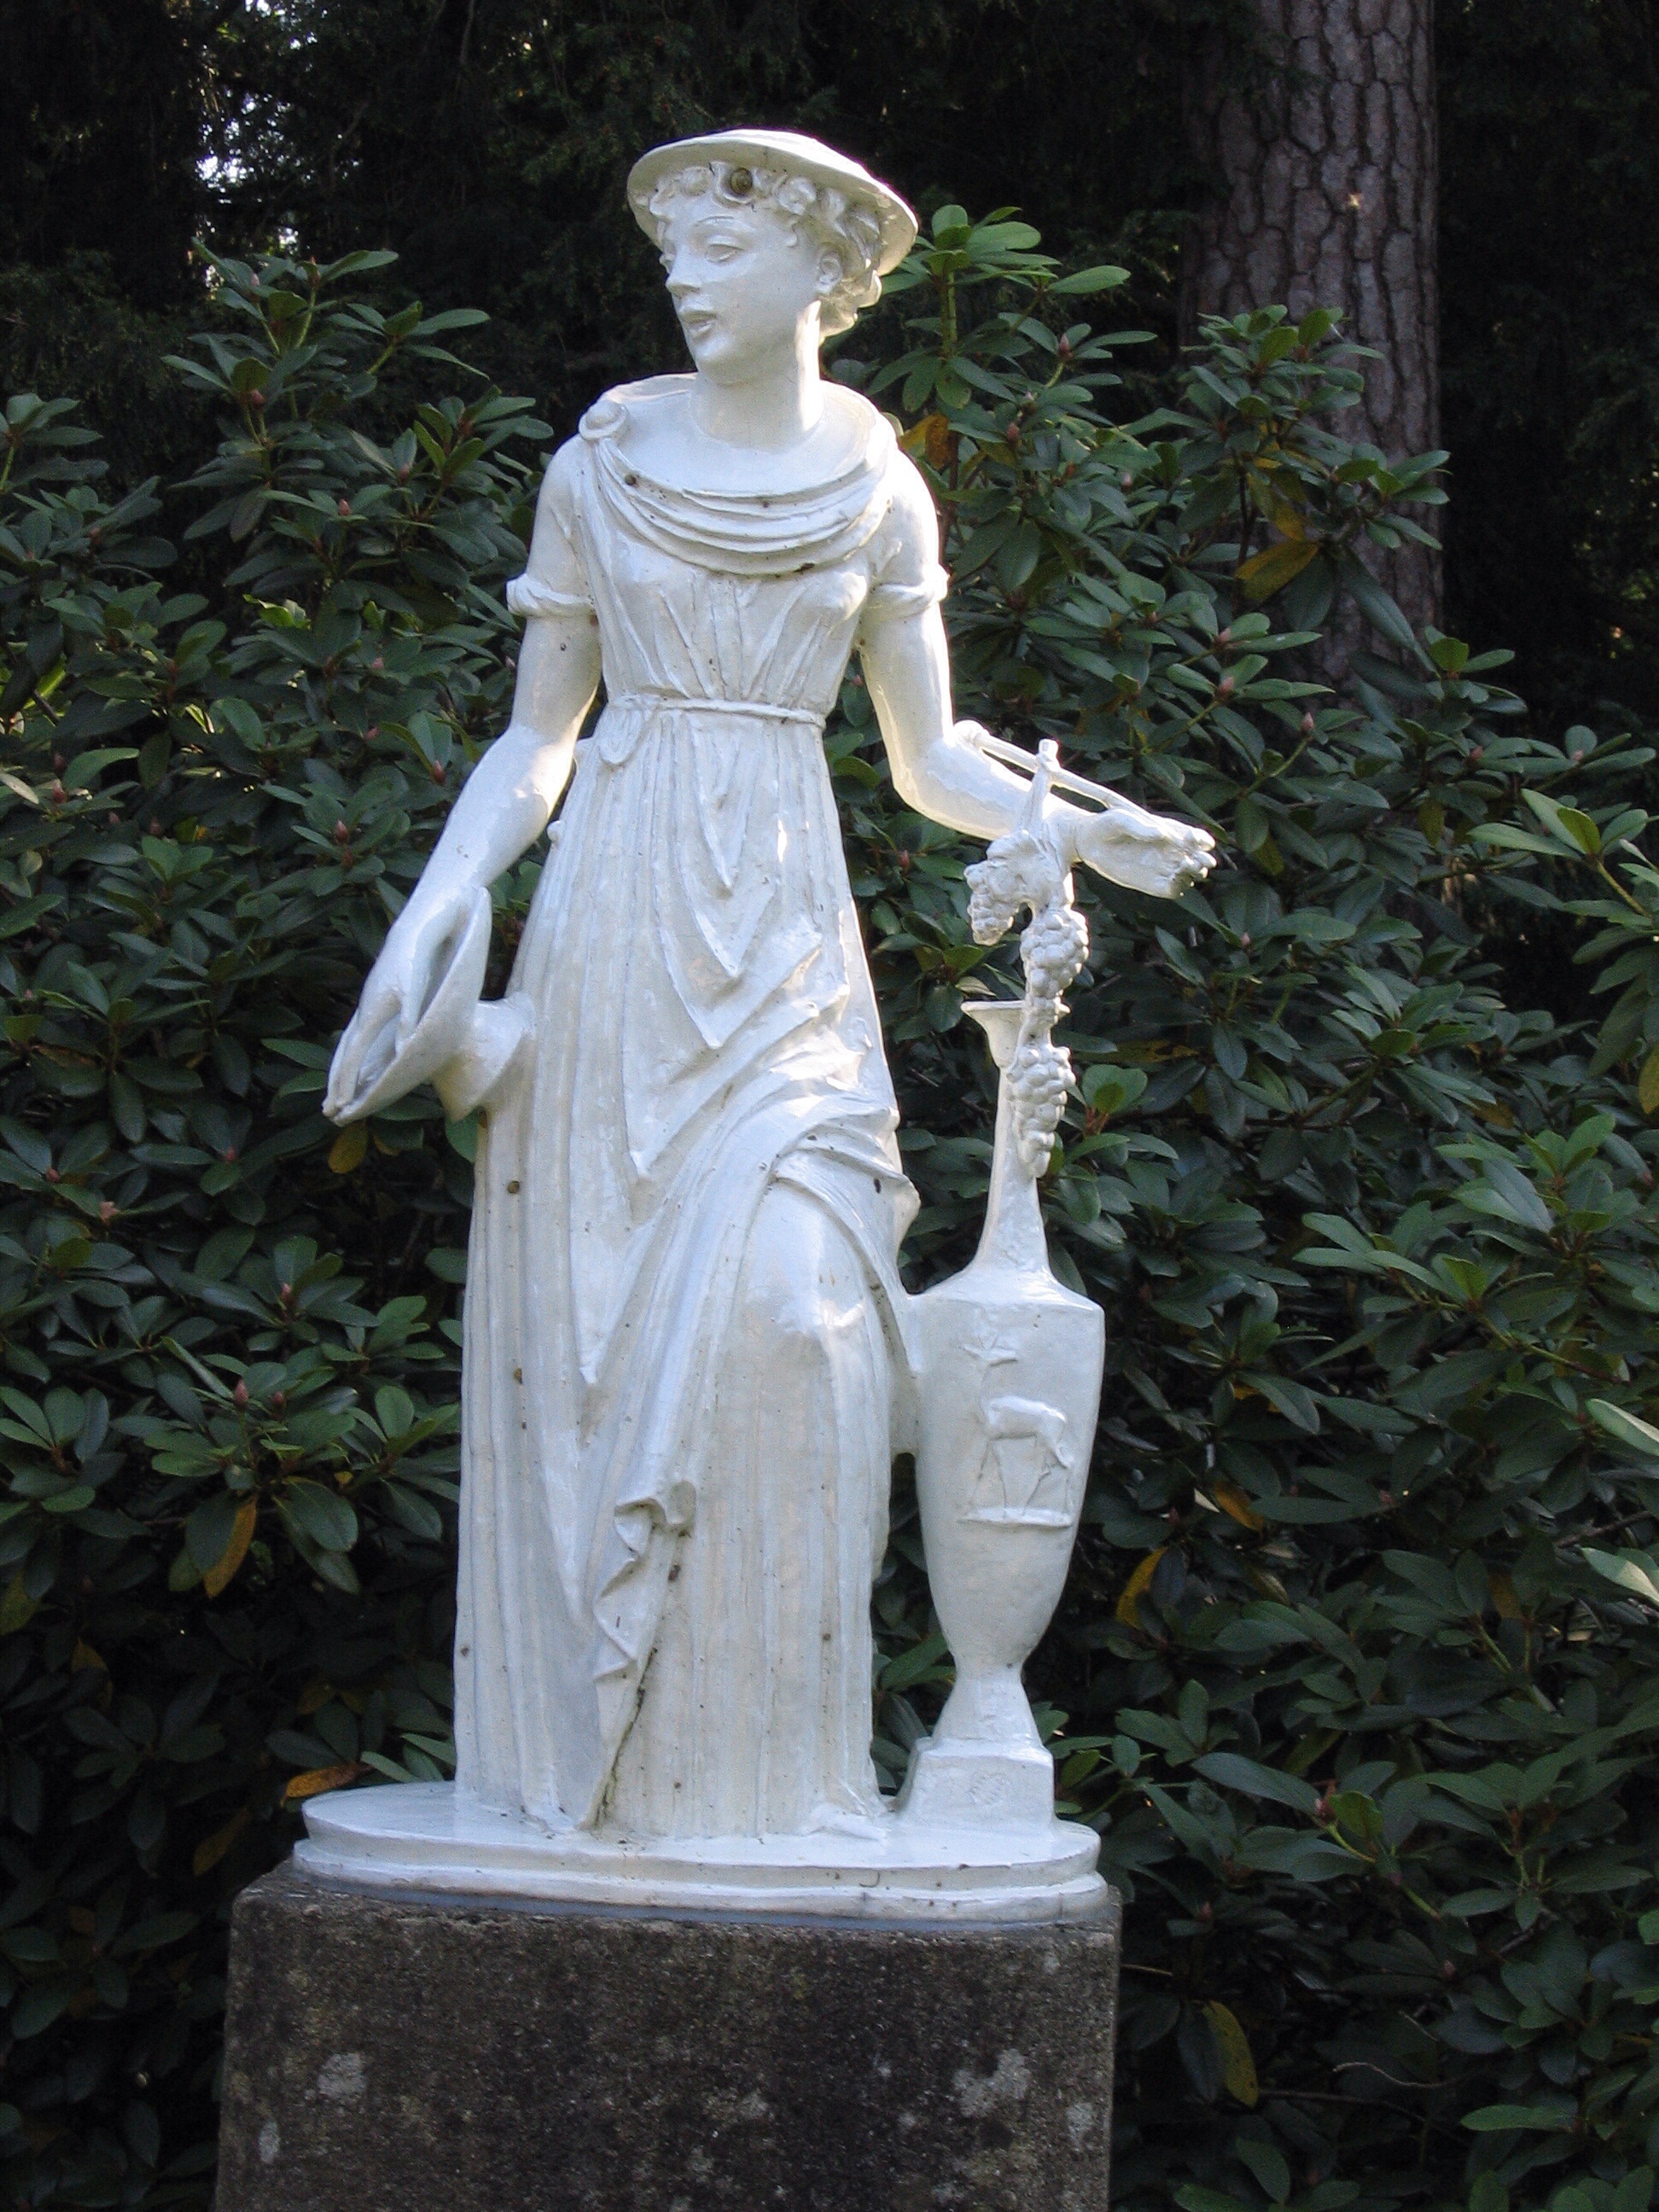
monument, statue, sculpture, art, figure, carving, garden decoration, stone carving, ancient history